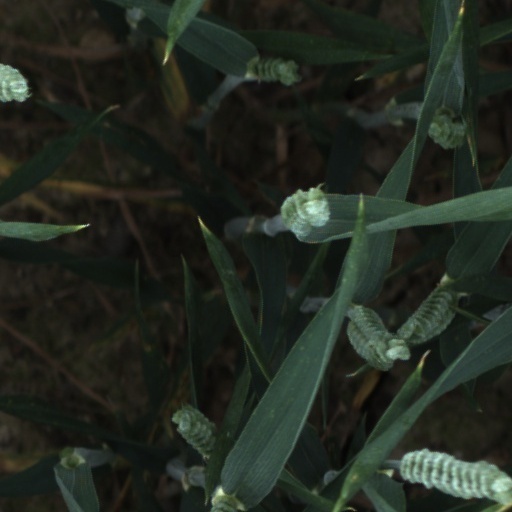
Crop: wheat